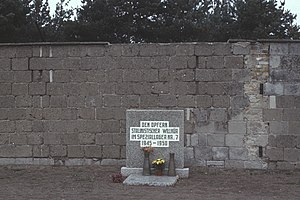
NKVD speciallejr / Indsatte / Antal fanger og omkomne
Mindesmærke i NKVD Speciallejr Sachsenhausen over omkomne
NKVD speciallejre var interneringslejre, der blev drevet af den sovjetiske sikkerhedstjeneste NKVD i efterkrigstidens sovjetiske besættelseszone i Tyskland fra maj 1945 til den 6. januar 1950. Fra 1946 blev lejrene drevet af NKVDs efterfølger, det sovjetiske ministerium for interne anliggender, MVD. Lejrene blev etableret af Sovjetunionens militæradministration i Tyskland. Den 8. august 1948 blev lejrene lagt ind under det sovjetiske gulag-system. Da de indsatte ingen kontakt havde med omverdenen, blev lejrene også kaldet 'stilhedslejre'.